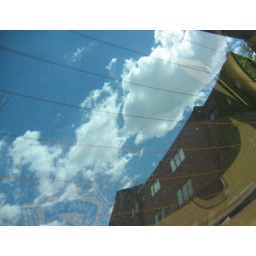
the sky and a building reflected in a car's back window